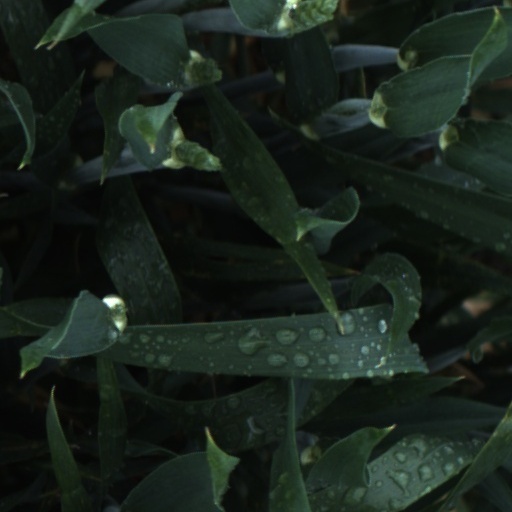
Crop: wheat